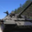
Label: tank